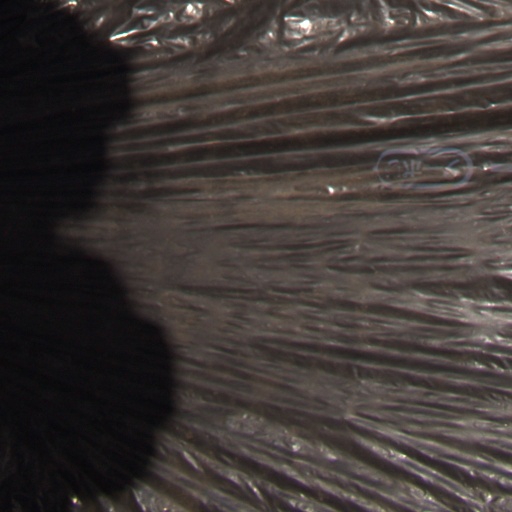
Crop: Jerusalem artichoke